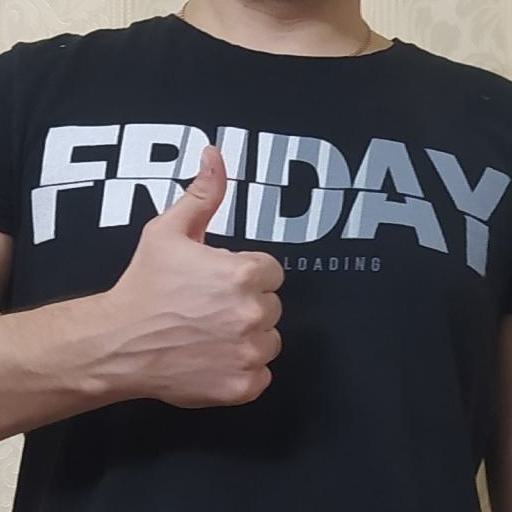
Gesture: like